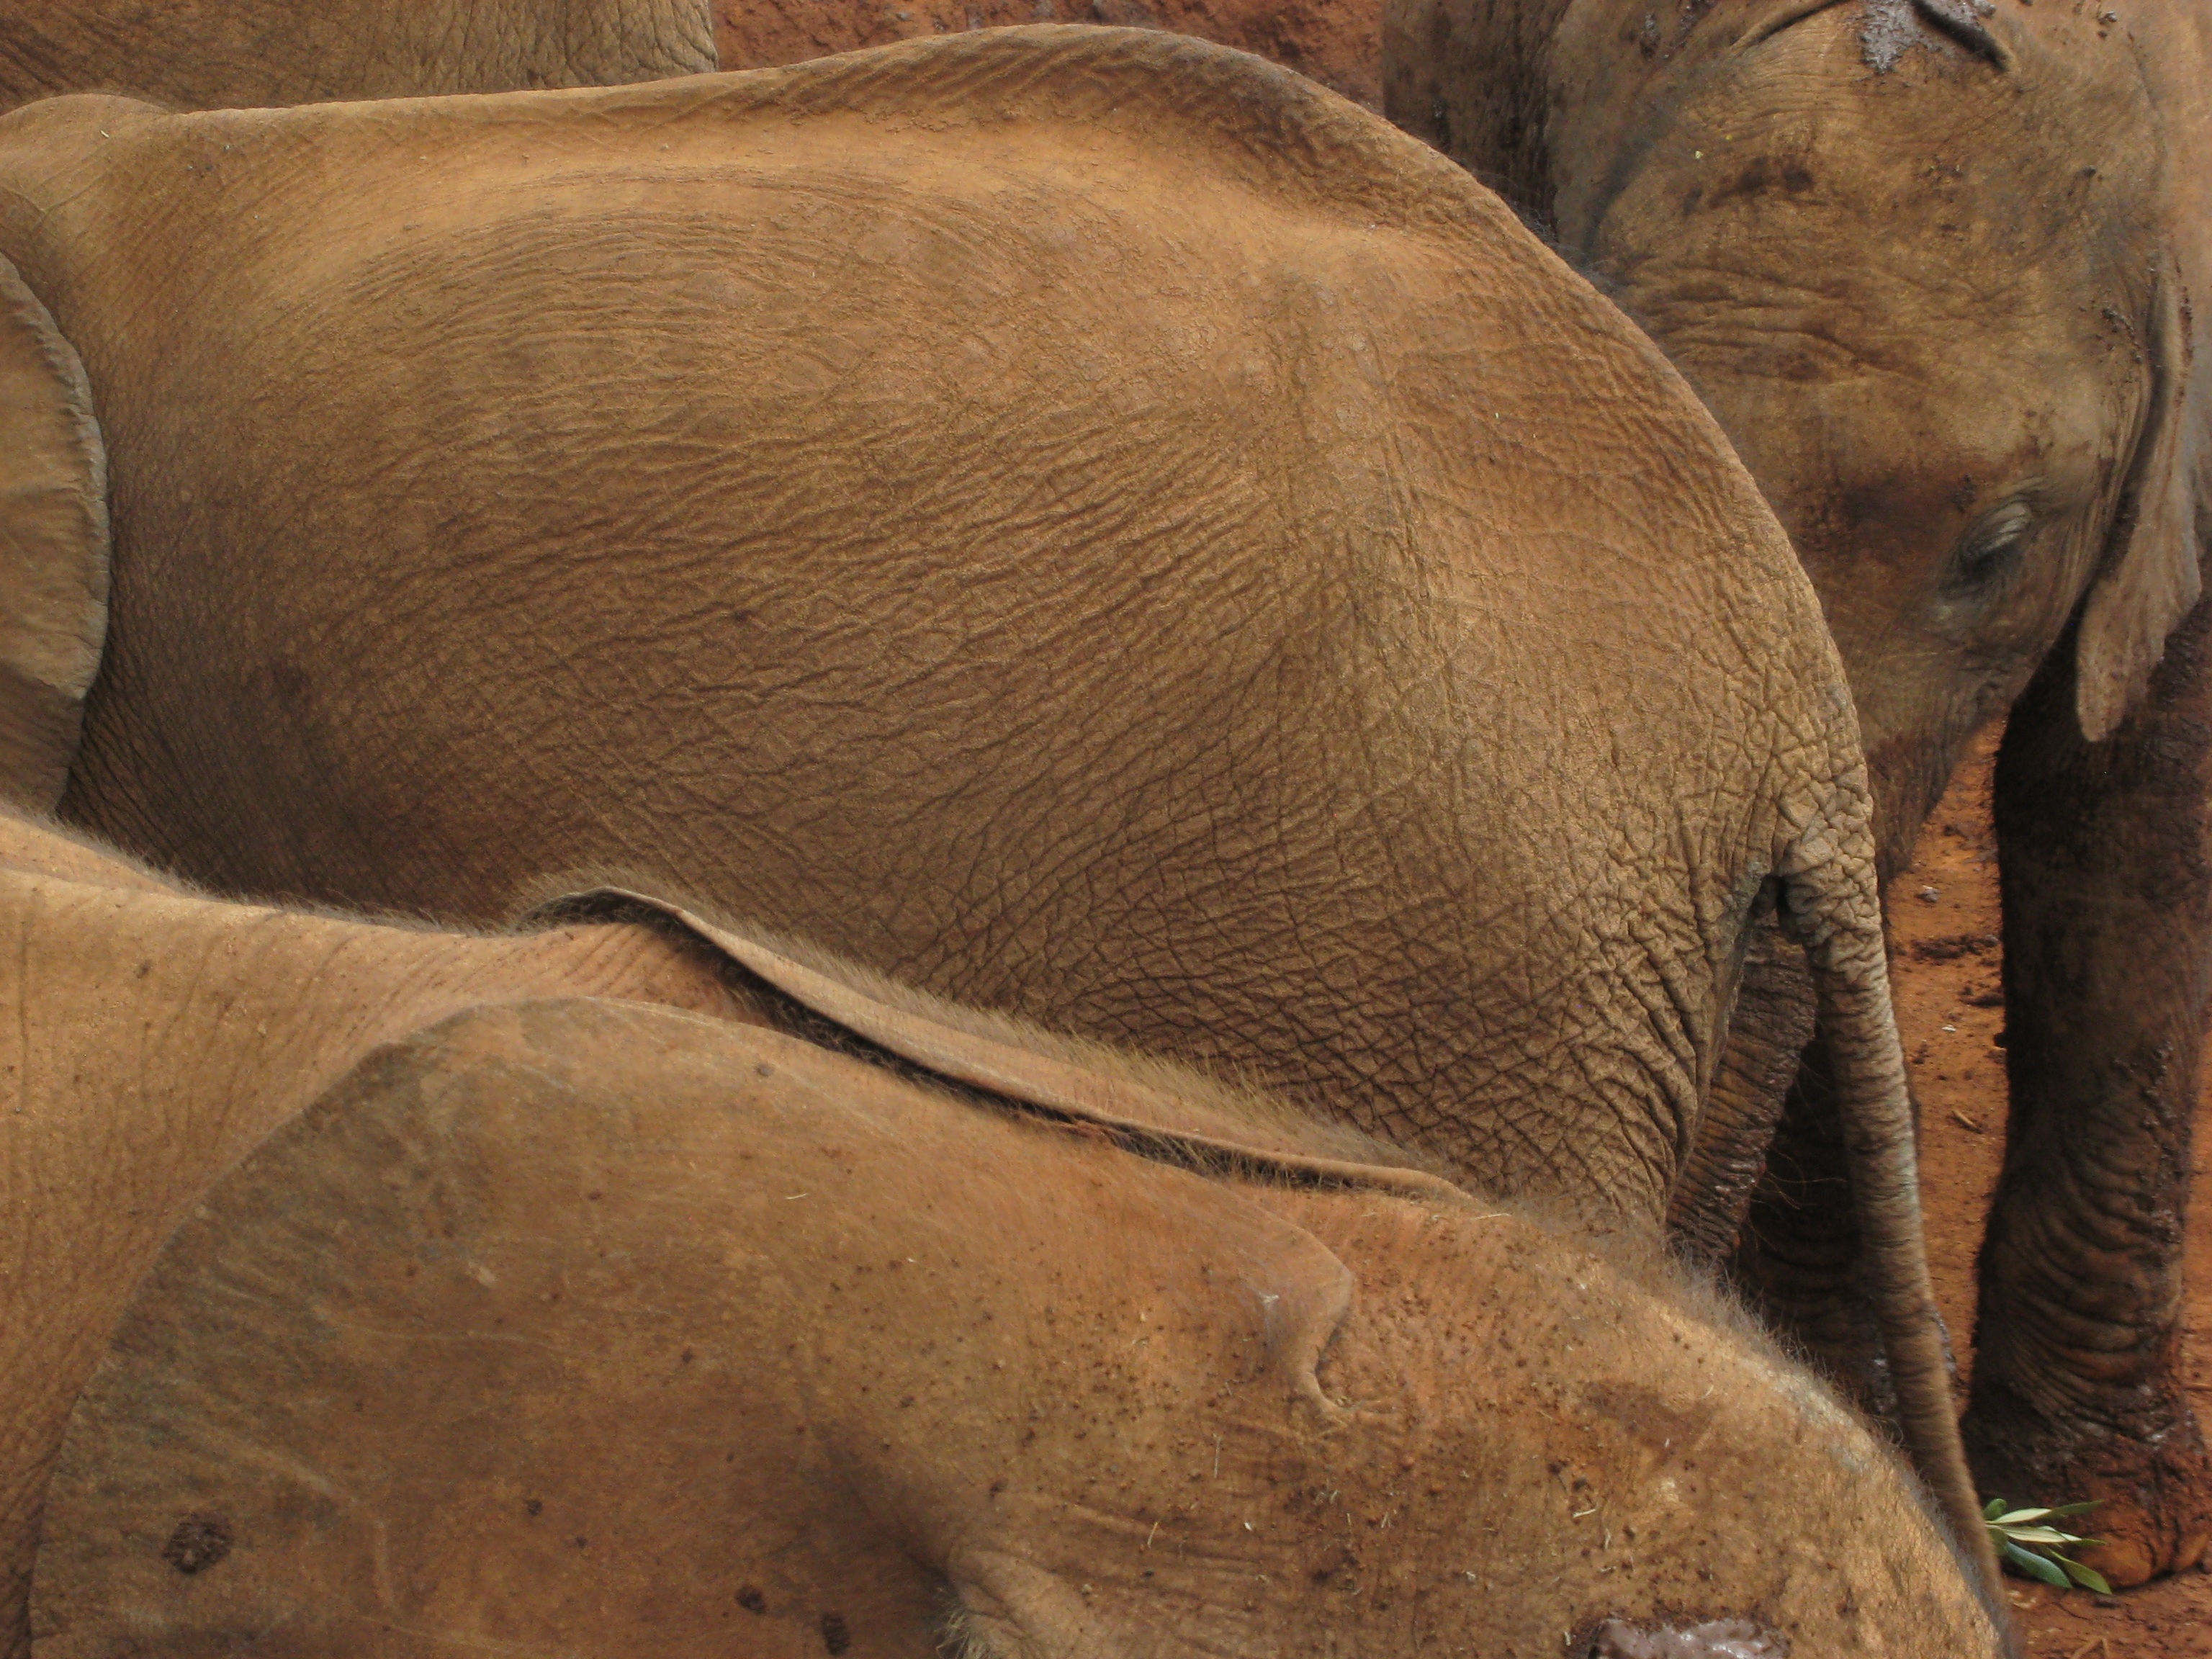
indian elephant, mammal, vertebrate, fauna, wildlife, elephant, elephants and mammoths, rhinoceros, cattle like mammal